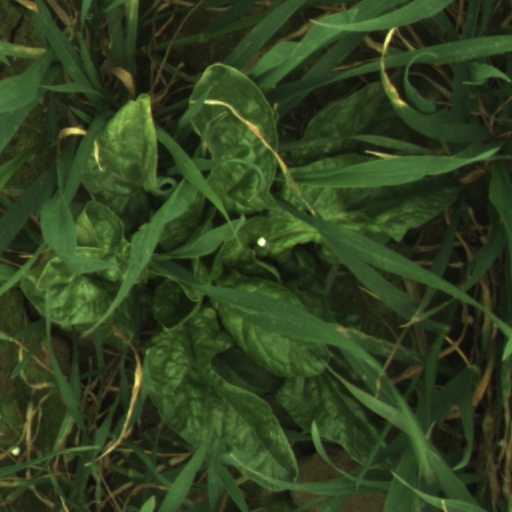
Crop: wheat